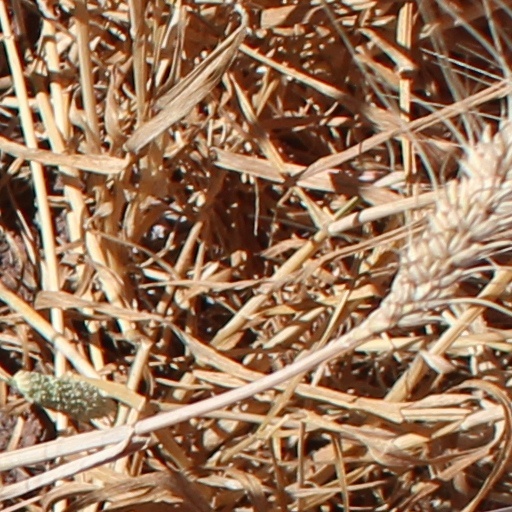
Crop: wheat